Pierre Berthezène

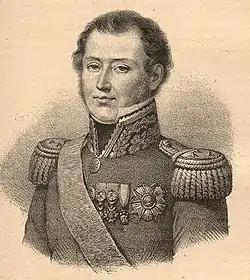
Pierre Berthezène, Baron Berthezène

Pierre, baron Berthezène (24 March 1775, Vendargues – 9 October 1847, Vendargues) was a French general.